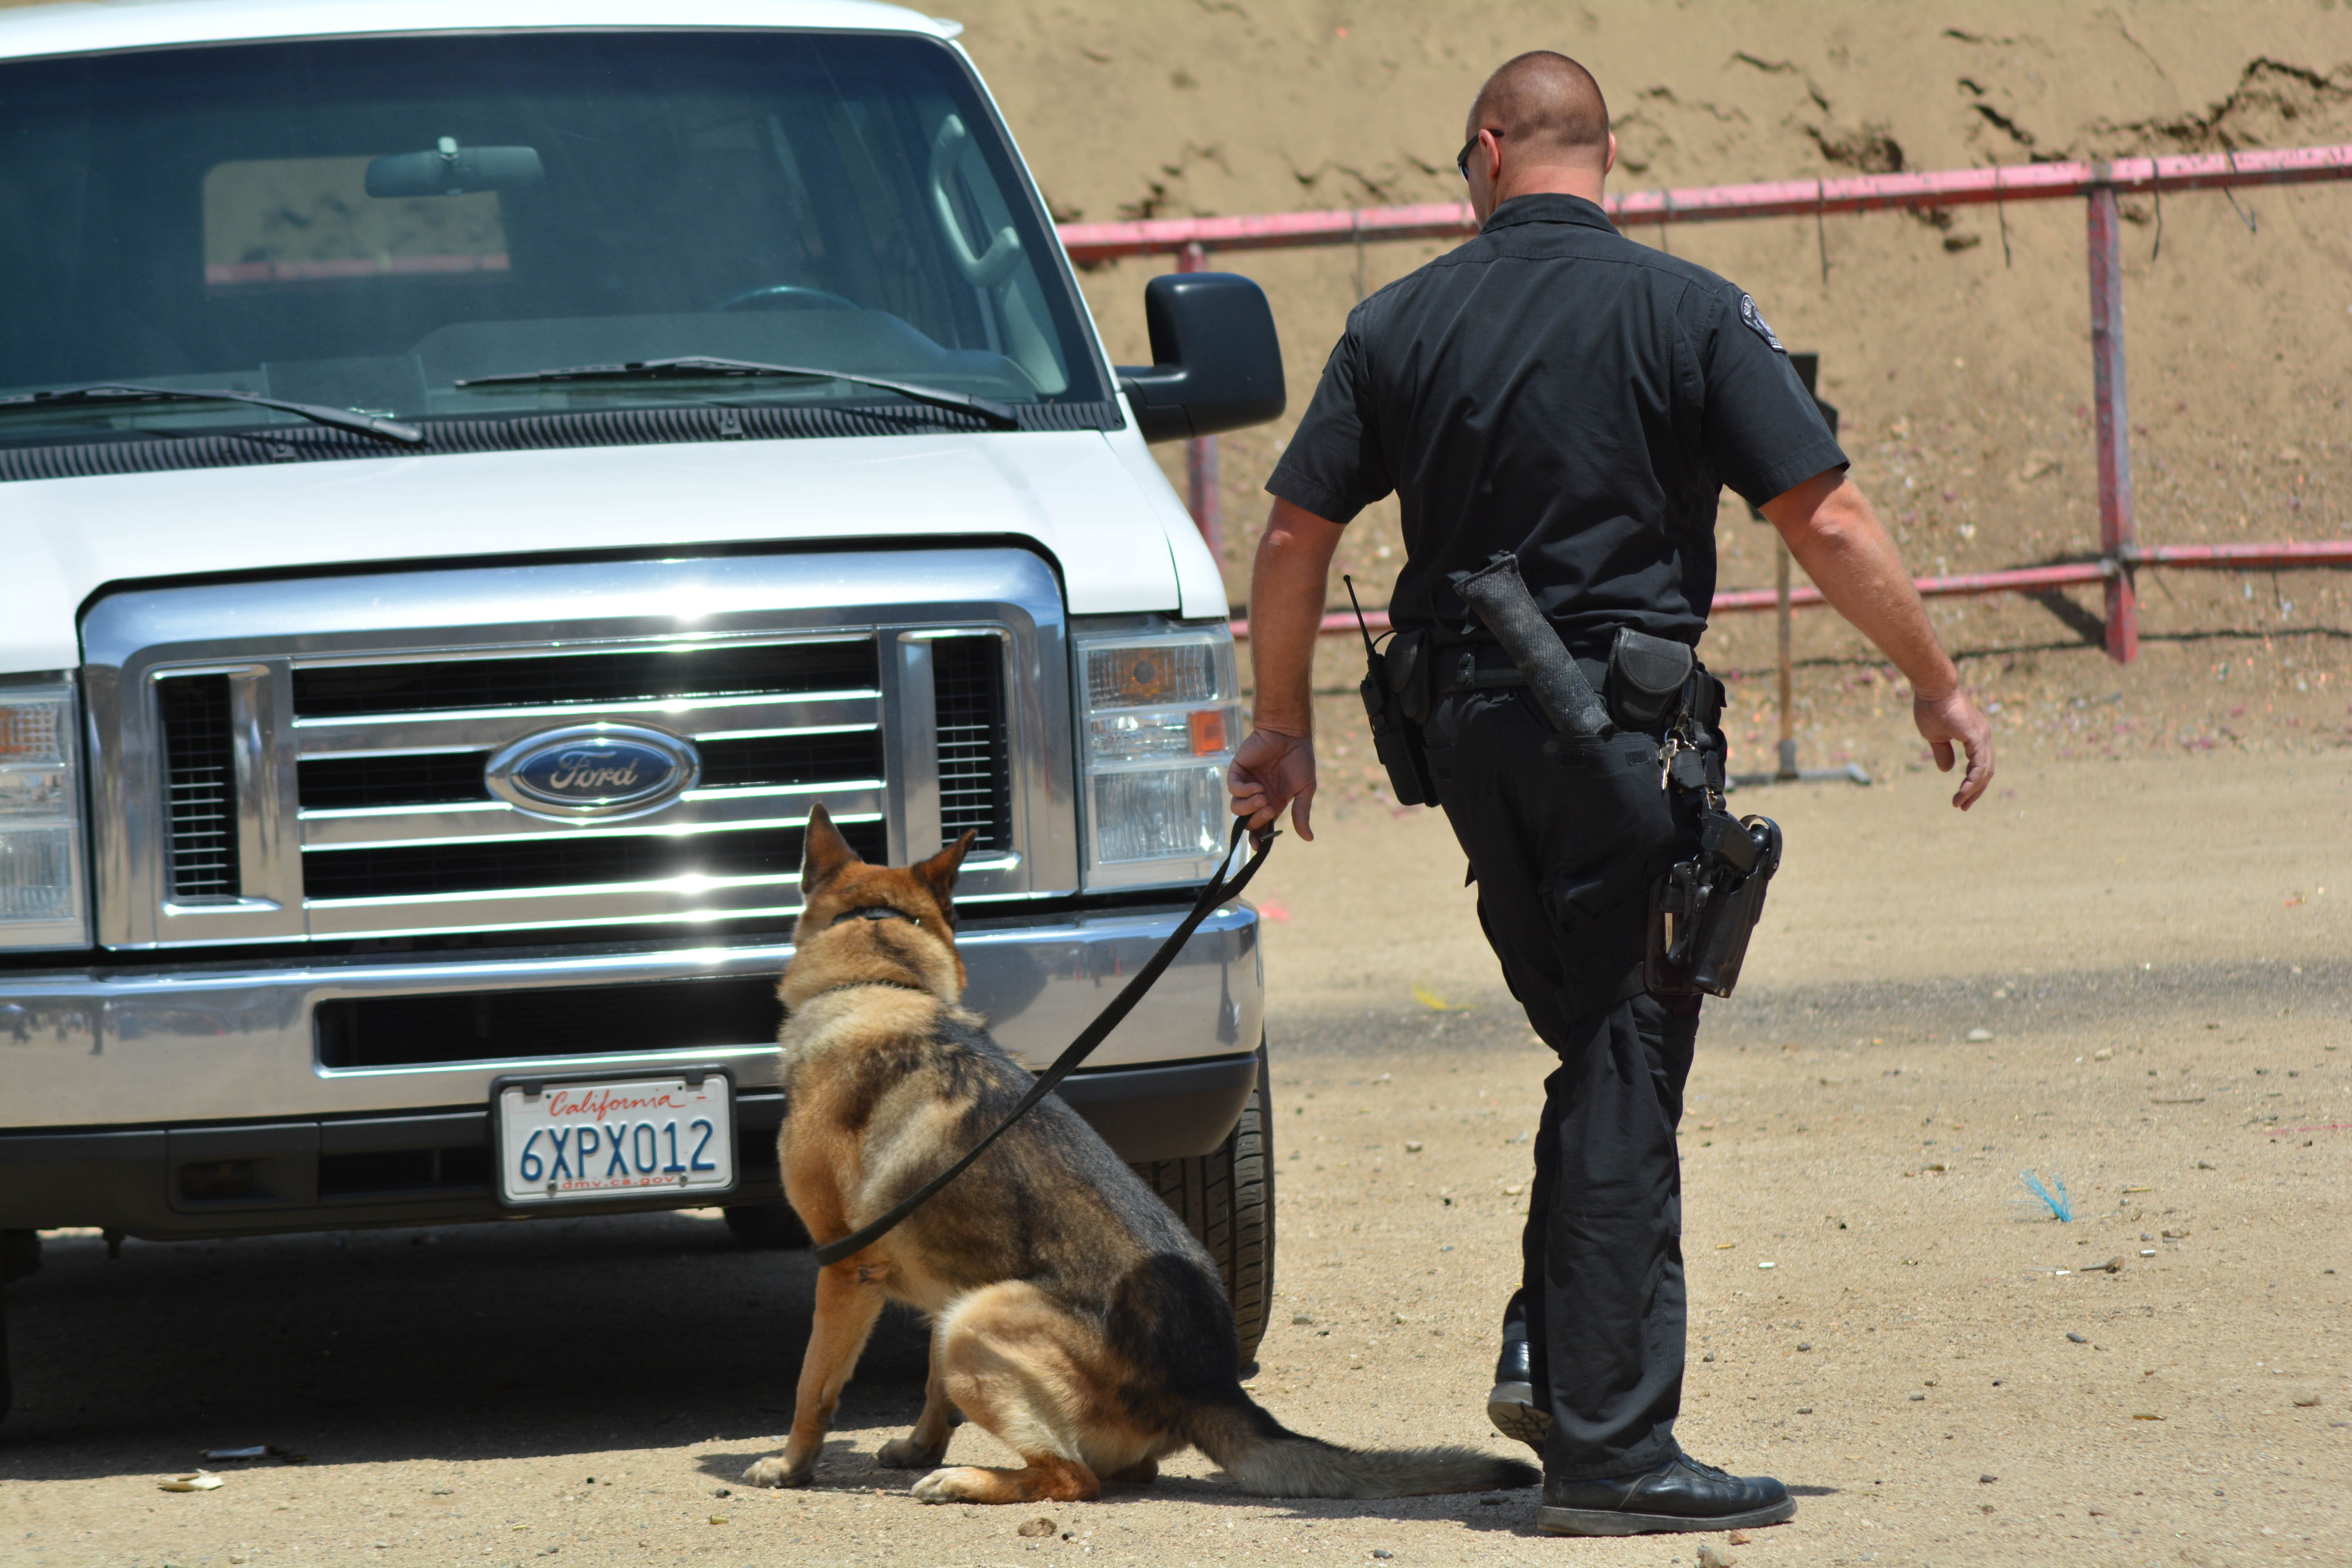
vehicle, police dog